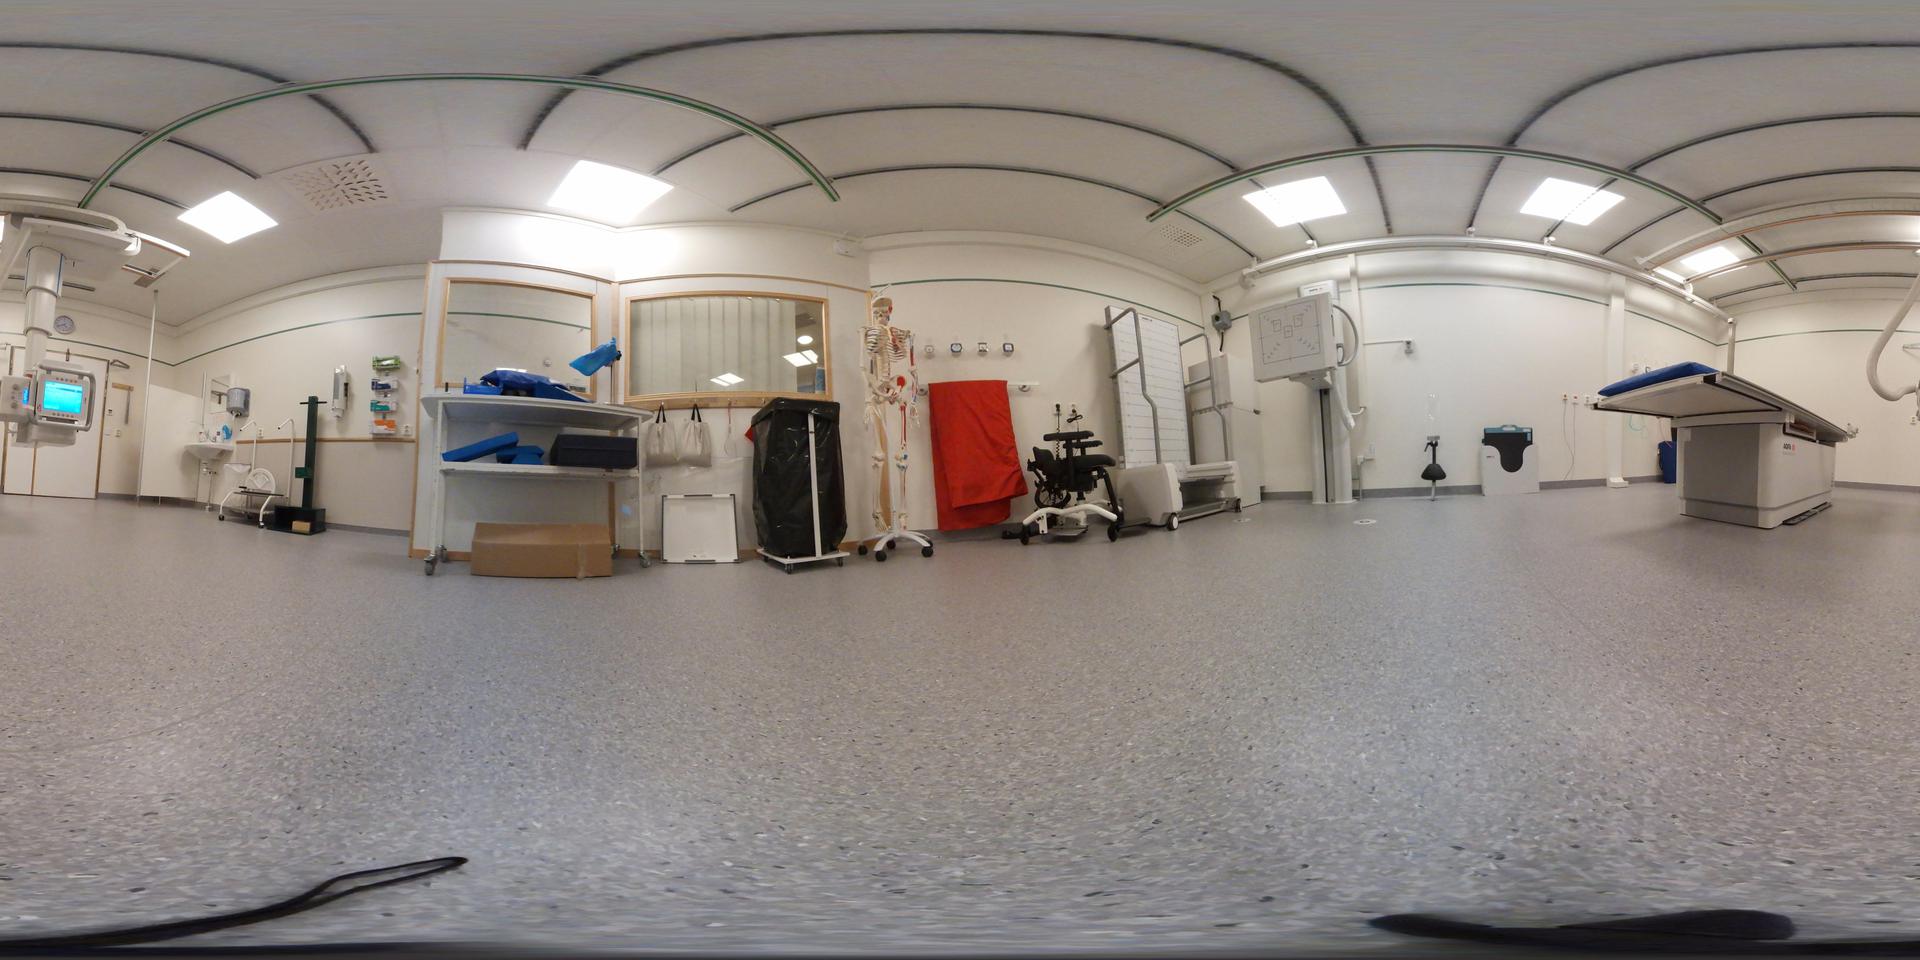
Referred object: Human skeletal framework model next to a mirror

Referred object: the anatomical skeleton model